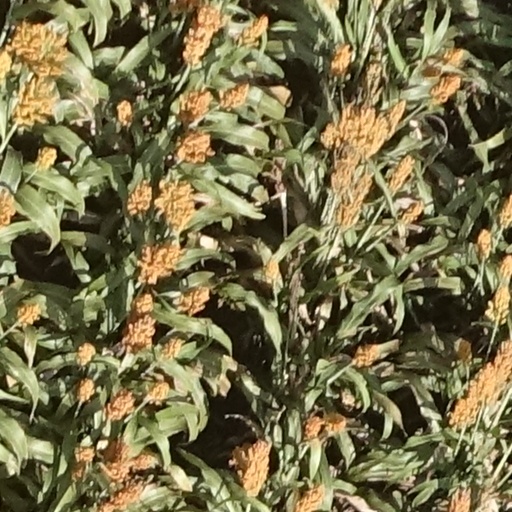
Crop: sorghum